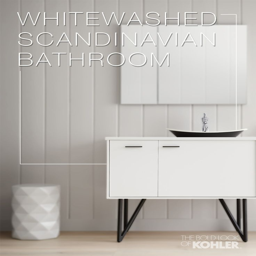
modern geometric patterns and materials take on a certain warmth from the traditional design details in this bold , bright bathroom .